Nadezhda Krupskaya

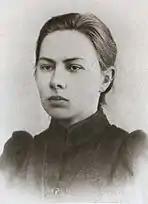
Krupskaya in the 1890s

Krupskaya first met Vladimir Ilyich Ulyanov (later known as Vladimir Lenin) in February 1894 at a similar discussion group. She was impressed by his speeches but not his personality, at least not at first. It is hard to know very much of the courtship between Lenin and Krupskaya as neither party spoke often of personal matters.